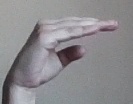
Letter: jeem